Metalworks Institute

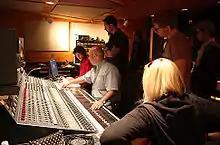
Metalworks Institute's Recording Studios for Student Use.

Metalworks Institute's flagship campus is located in Mississauga, Ontario, adjacent to Metalworks Studios and Metalworks Production Group. There are regularly scheduled campus tours which are open to the public. Prospective students and parents are able to meet the school faculty and find information related to the programs, courses, and student resources offered at Metalworks Institute.